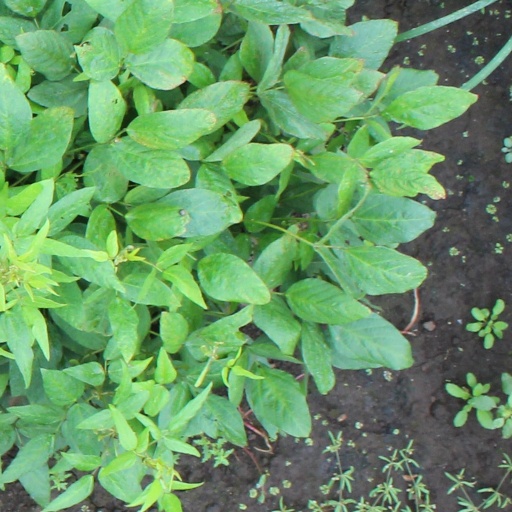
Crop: soybean